Chinese typewriter

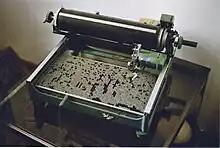
A "Double Pigeon" mechanical typewriter for Chinese from the 1970s. The characters can be assorted on the board and can be picked separately and then typed.

Typewriters that can type Chinese characters were invented in the early 20th century. Written Chinese is a logographic writing system, and facilitating the use of thousands of Chinese characters requires more complex engineering than for a writing system derived from the Latin alphabet, which may require only tens of glyphs. An ordinary Chinese printing office uses 6,000 characters. Models began to be mass-produced in the 1920s. Many early models were manufactured by Japanese companies, following the invention of the Japanese typewriter by Kyota Sugimoto, which used kanji adopted from the Chinese writing system. At least sixty different models of Chinese typewriter have been produced, ranging from sizable mechanical models to electronic word processors.